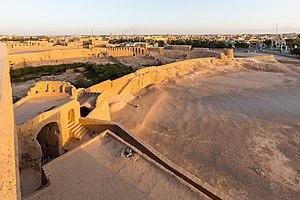
Le château Naryn est un château de la ville de Meybod, en Iran, construit par les Sassanides.